Maloney Boulevard

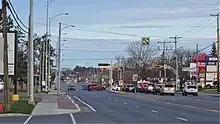
Boulevard Maloney East looking east towards Boulevard Lorraine

Boulevard Maloney is one of Gatineau's main commercial roads. It starts at Autoroute 50 via an incomplete interchange and ends at the boundary with the former city of Masson-Angers. It is also known as Route 148. However, one may notice a blue shield sign of the highway on the westbound lane at Boulevard Gréber even if it is not the highway itself as the western portion previous terminated at Maloney before more extensions (as a by-pass for the Gatineau sector) towards Masson-Angers were made in 1986 (and eventually the connection with the eastern segment in Lachute in 2010). Route 148 continues further east through Buckingham towards Laval. Prior to the construction of A-50, was the main roadway through the urban community towards Montreal, the Papineau region and the Laurentides.